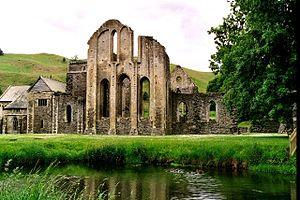
Guto'r Glyn est un poète gallois du XVᵉ siècle. Il subsiste environ 120 de ses poèmes, dont la plupart chantent les louanges de divers mécènes. Sa carrière s'étend des années 1430 aux années 1480, et ses voyages l'ont conduit à travers tout le pays de Galles, ainsi qu'en France durant les dernières années de la guerre de Cent Ans. Il se range du côté de la maison d'York durant la guerre des Deux-Roses, composant des poèmes pour le roi Édouard IV et de grands seigneurs yorkistes, comme le comte de Pembroke. Il termine sa vie à l'abbaye de Valle Crucis, près de Llangollen, où il est inhumé.